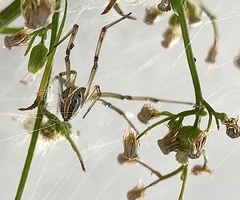
Species: Lactrodectus_hesperus